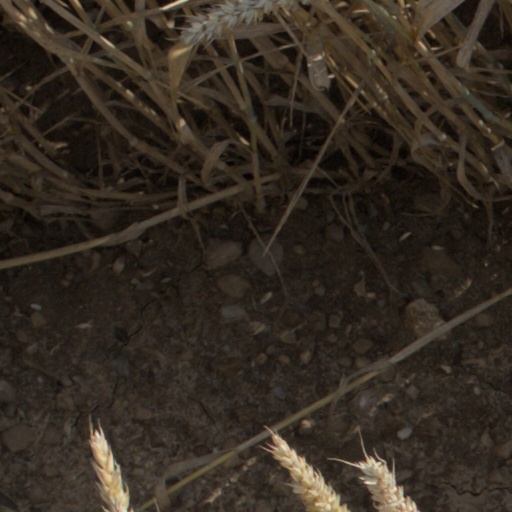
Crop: wheat